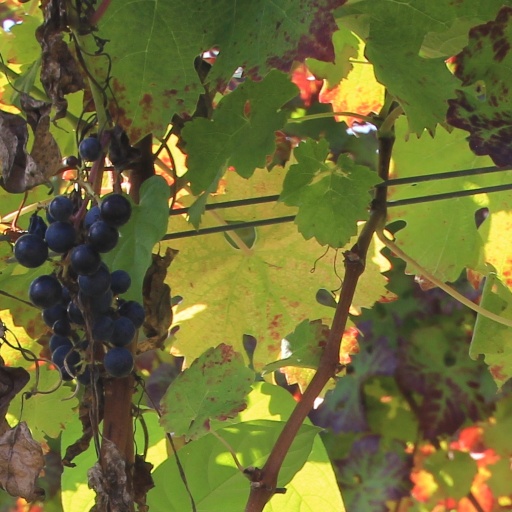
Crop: grape